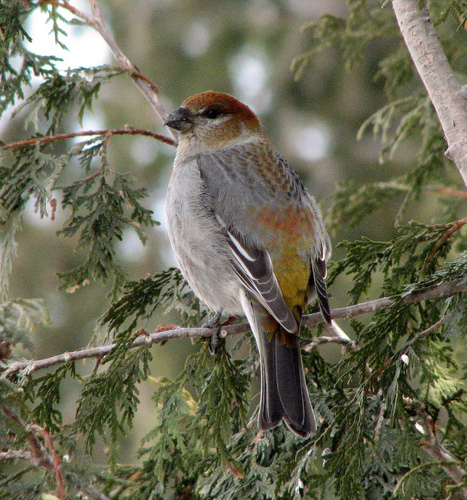
a bird with a short neck, rotund body that is gray around the breast and back.
the head of the bird is brown with a grey body and a white wingbars on the wings.
this pudgy bird, has a long grey tail and a light brown head and a nape of white freathers.
this plump bird is mostly light gray, but with a dusky orange crown and yellow rump.
this bird is brown with grey on its wing and has a very short beak.
this bird has a small bill compared to its body and grey feathers along its belly and abdomen.
this bird is gray and orange in color, with a stubby beak.
this bird is small in size, has black primaries, and a small bill.
this bird has a whitish gray body and gray, orange, yellow, and dark gray on its backside
this is a grey bird with small accents of brown on its back and crown. it has a very small, pointed black bill.
Species: Pine Grosbeak